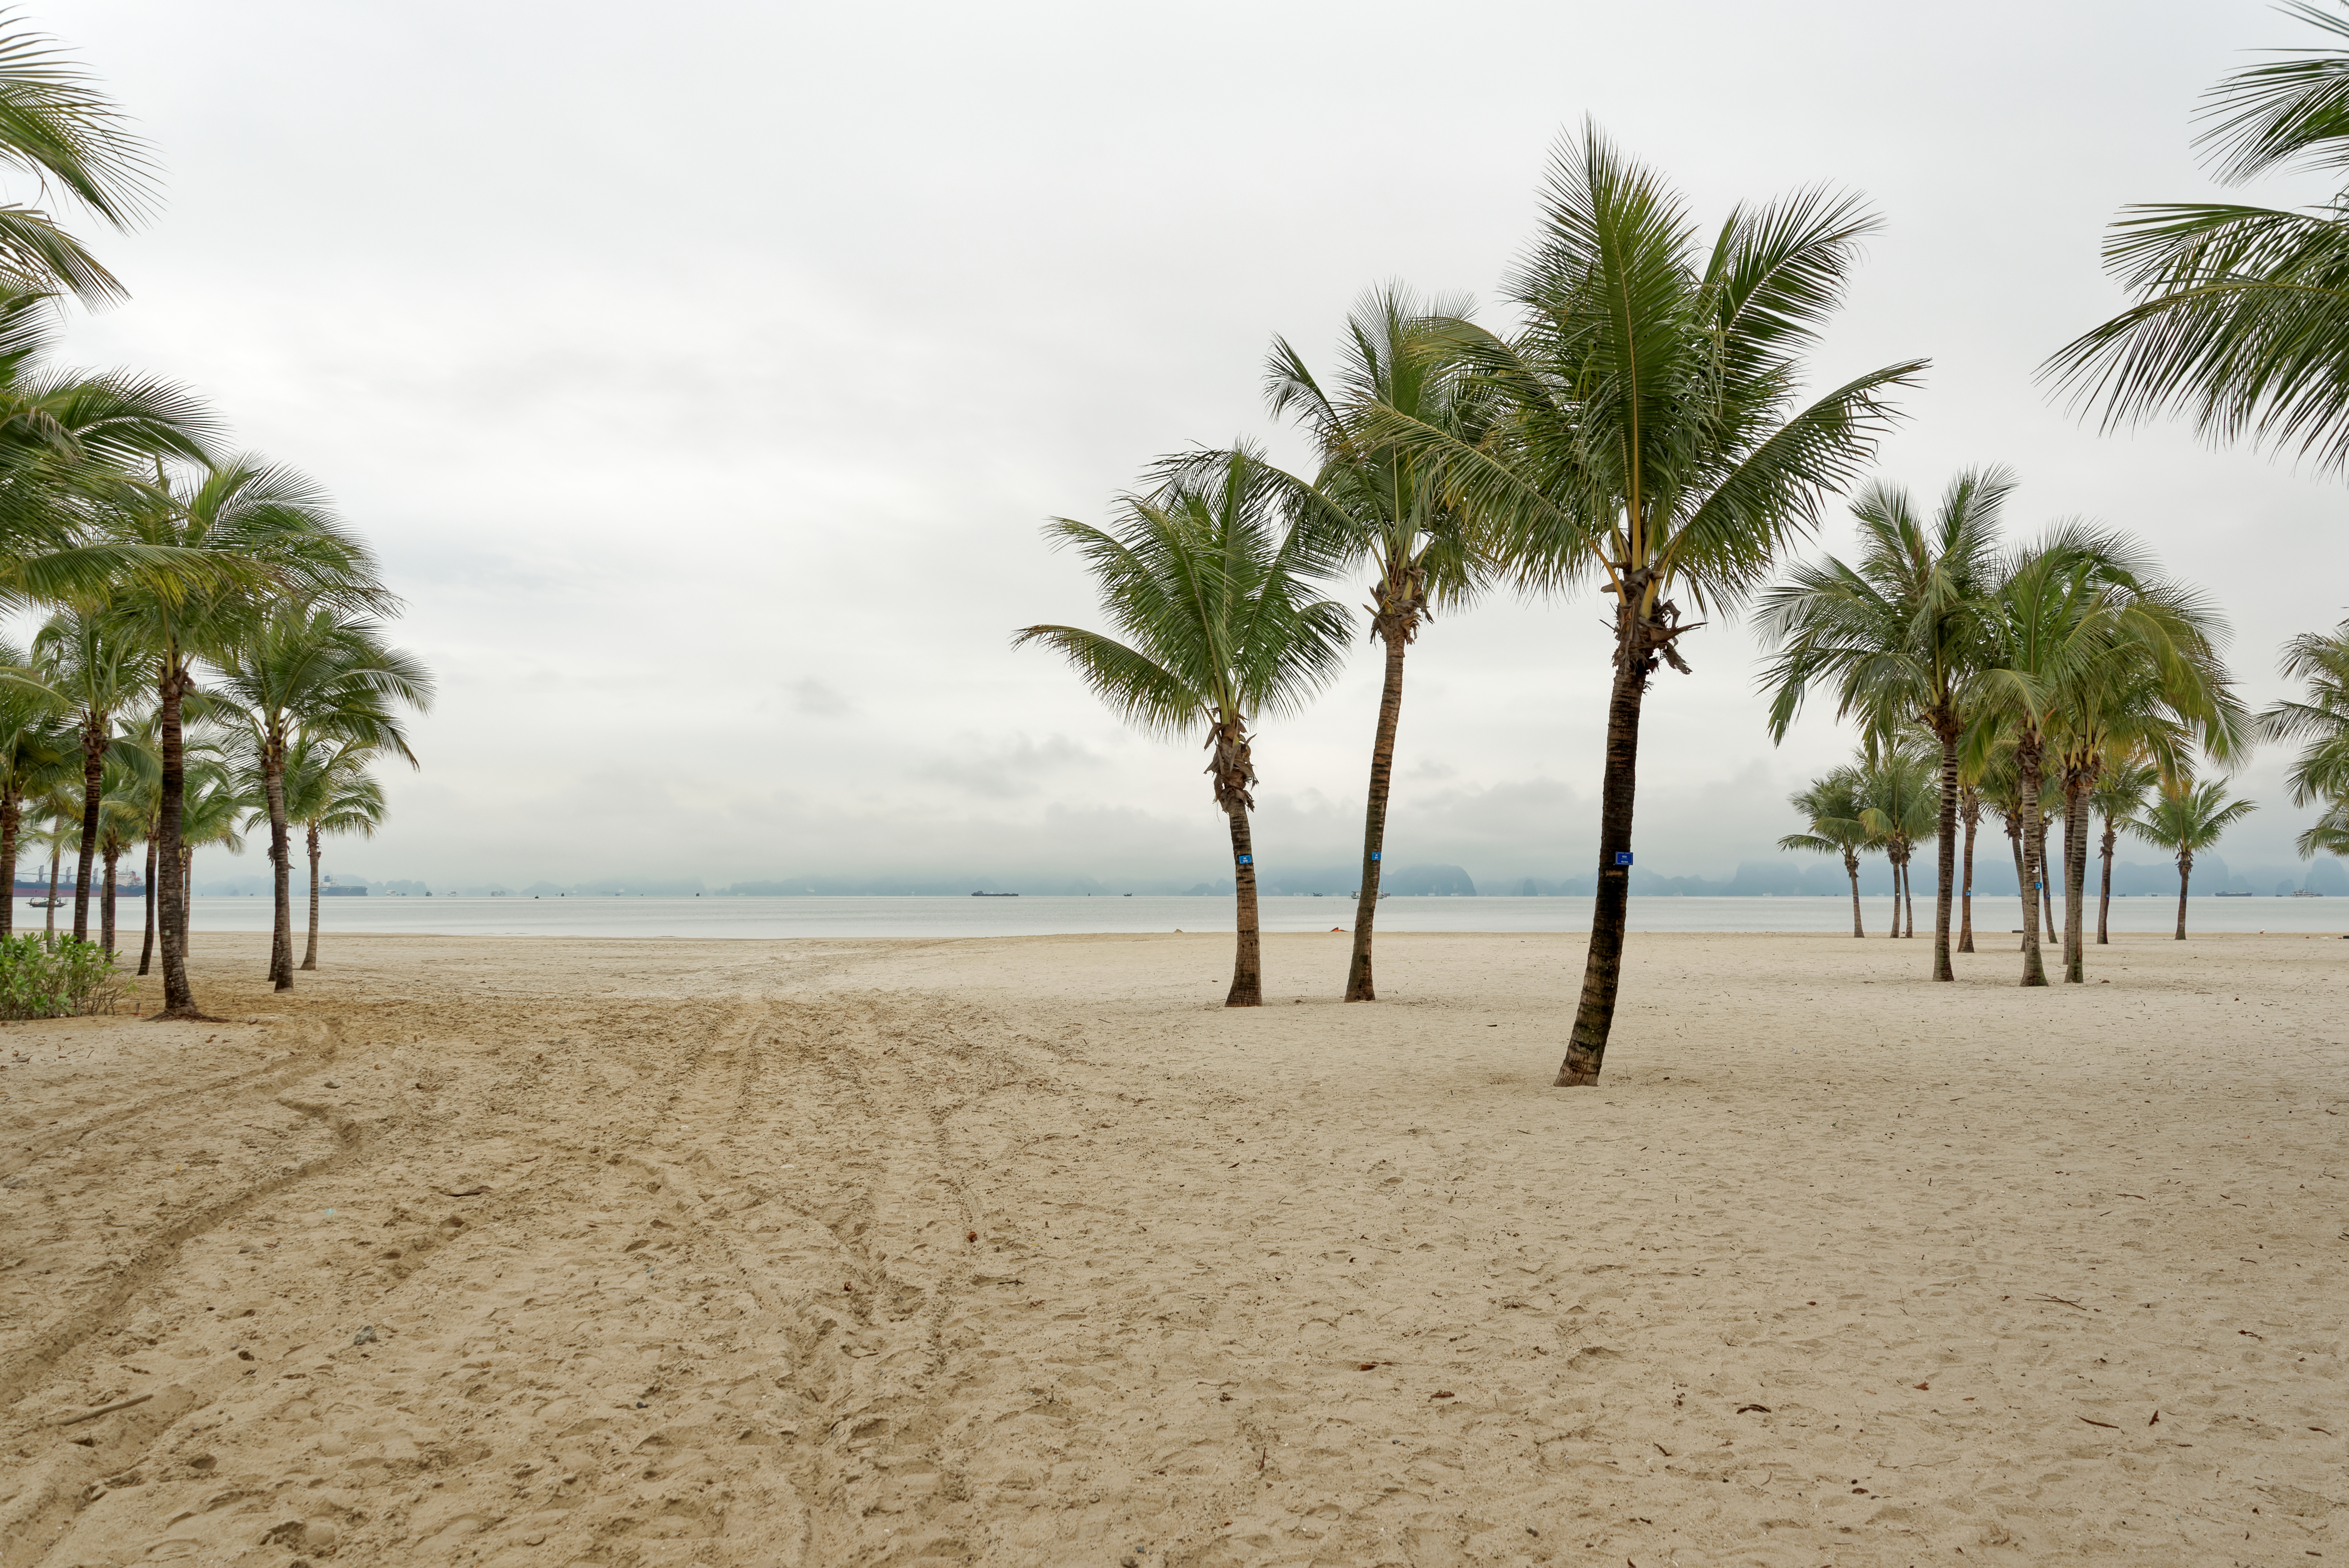
user: text: Trong hình có bao nhiêu nhãn màu xanh dương được gắn trên thân cây dừa có thể nhìn thấy rõ?
assistant: text: Năm nhãn.

user: text: Loại cây thân cao, lá xòe được trồng dọc bãi biển trong ảnh là cây gì?
assistant: text: Cây dừa (hoặc cây cọ).

user: text: Phong cảnh trong ảnh gợi nhớ đến loại hình du lịch nào phổ biến ở các nước nhiệt đới?
assistant: text: Du lịch biển đảo (hoặc du lịch nghỉ dưỡng). Cụ thê trong ảnh là du lịch Bãi Cháy

user: text: Dựa vào khung cảnh mờ sương và các phương tiện trên mặt nước, bạn có thể suy luận gì về điều kiện thời tiết và hoạt động kinh tế chính trong khu vực này?
assistant: text: Thời tiết có vẻ nhiều mây, sương mù hoặc âm u. Hoạt động kinh tế chính có thể liên quan đến vận tải đường thủy hoặc du lịch biển với các tàu thuyền.